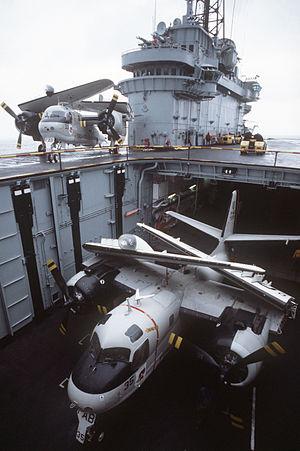
Le NAeL Minas Gerais était un porte-avions de la Marine brésilienne de la classe Colossus initialement employé par la Royal Navy. Il servit dans cette dernière puis dans la Royal Australian Navy avant d'être acheté par le Brésil en 1956. Il fut le premier porte-avions du Brésil et servit jusqu'en 2001.